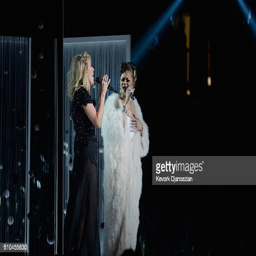
synthpop artist and blues artist perform onstage during awards